Uncut Gems

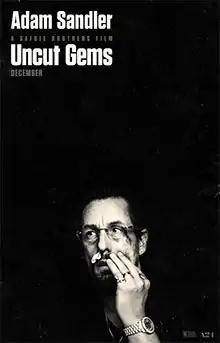
Theatrical release poster

Uncut Gems is a 2019 American crime thriller film directed by Josh and Benny Safdie, who co-wrote the screenplay with Ronald Bronstein. It stars Adam Sandler, LaKeith Stanfield, Julia Fox, Kevin Garnett, Idina Menzel, and Eric Bogosian. The film tells the story of Howard Ratner (Sandler), a Jewish-American jeweler and gambling addict in New York City's Diamond District, who must retrieve an expensive gem he purchased in order to pay off his debts. Filming took place from September to November 2018. The original score was composed by Daniel Lopatin. "Uncut Gems" was the last film by the Safdie brothers before they dissolved their partnership in 2024.